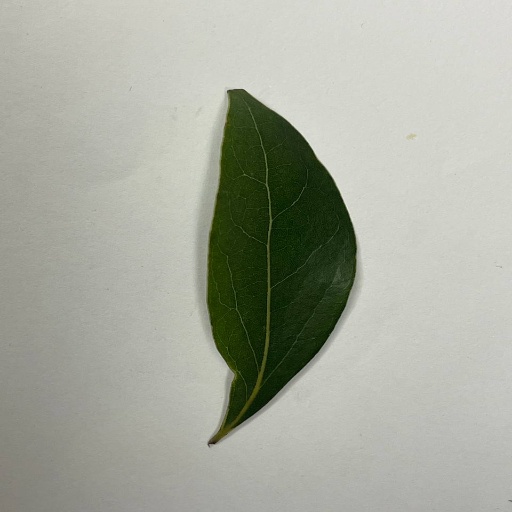
Species: Camphor
Leaf condition: Healthy Leaf